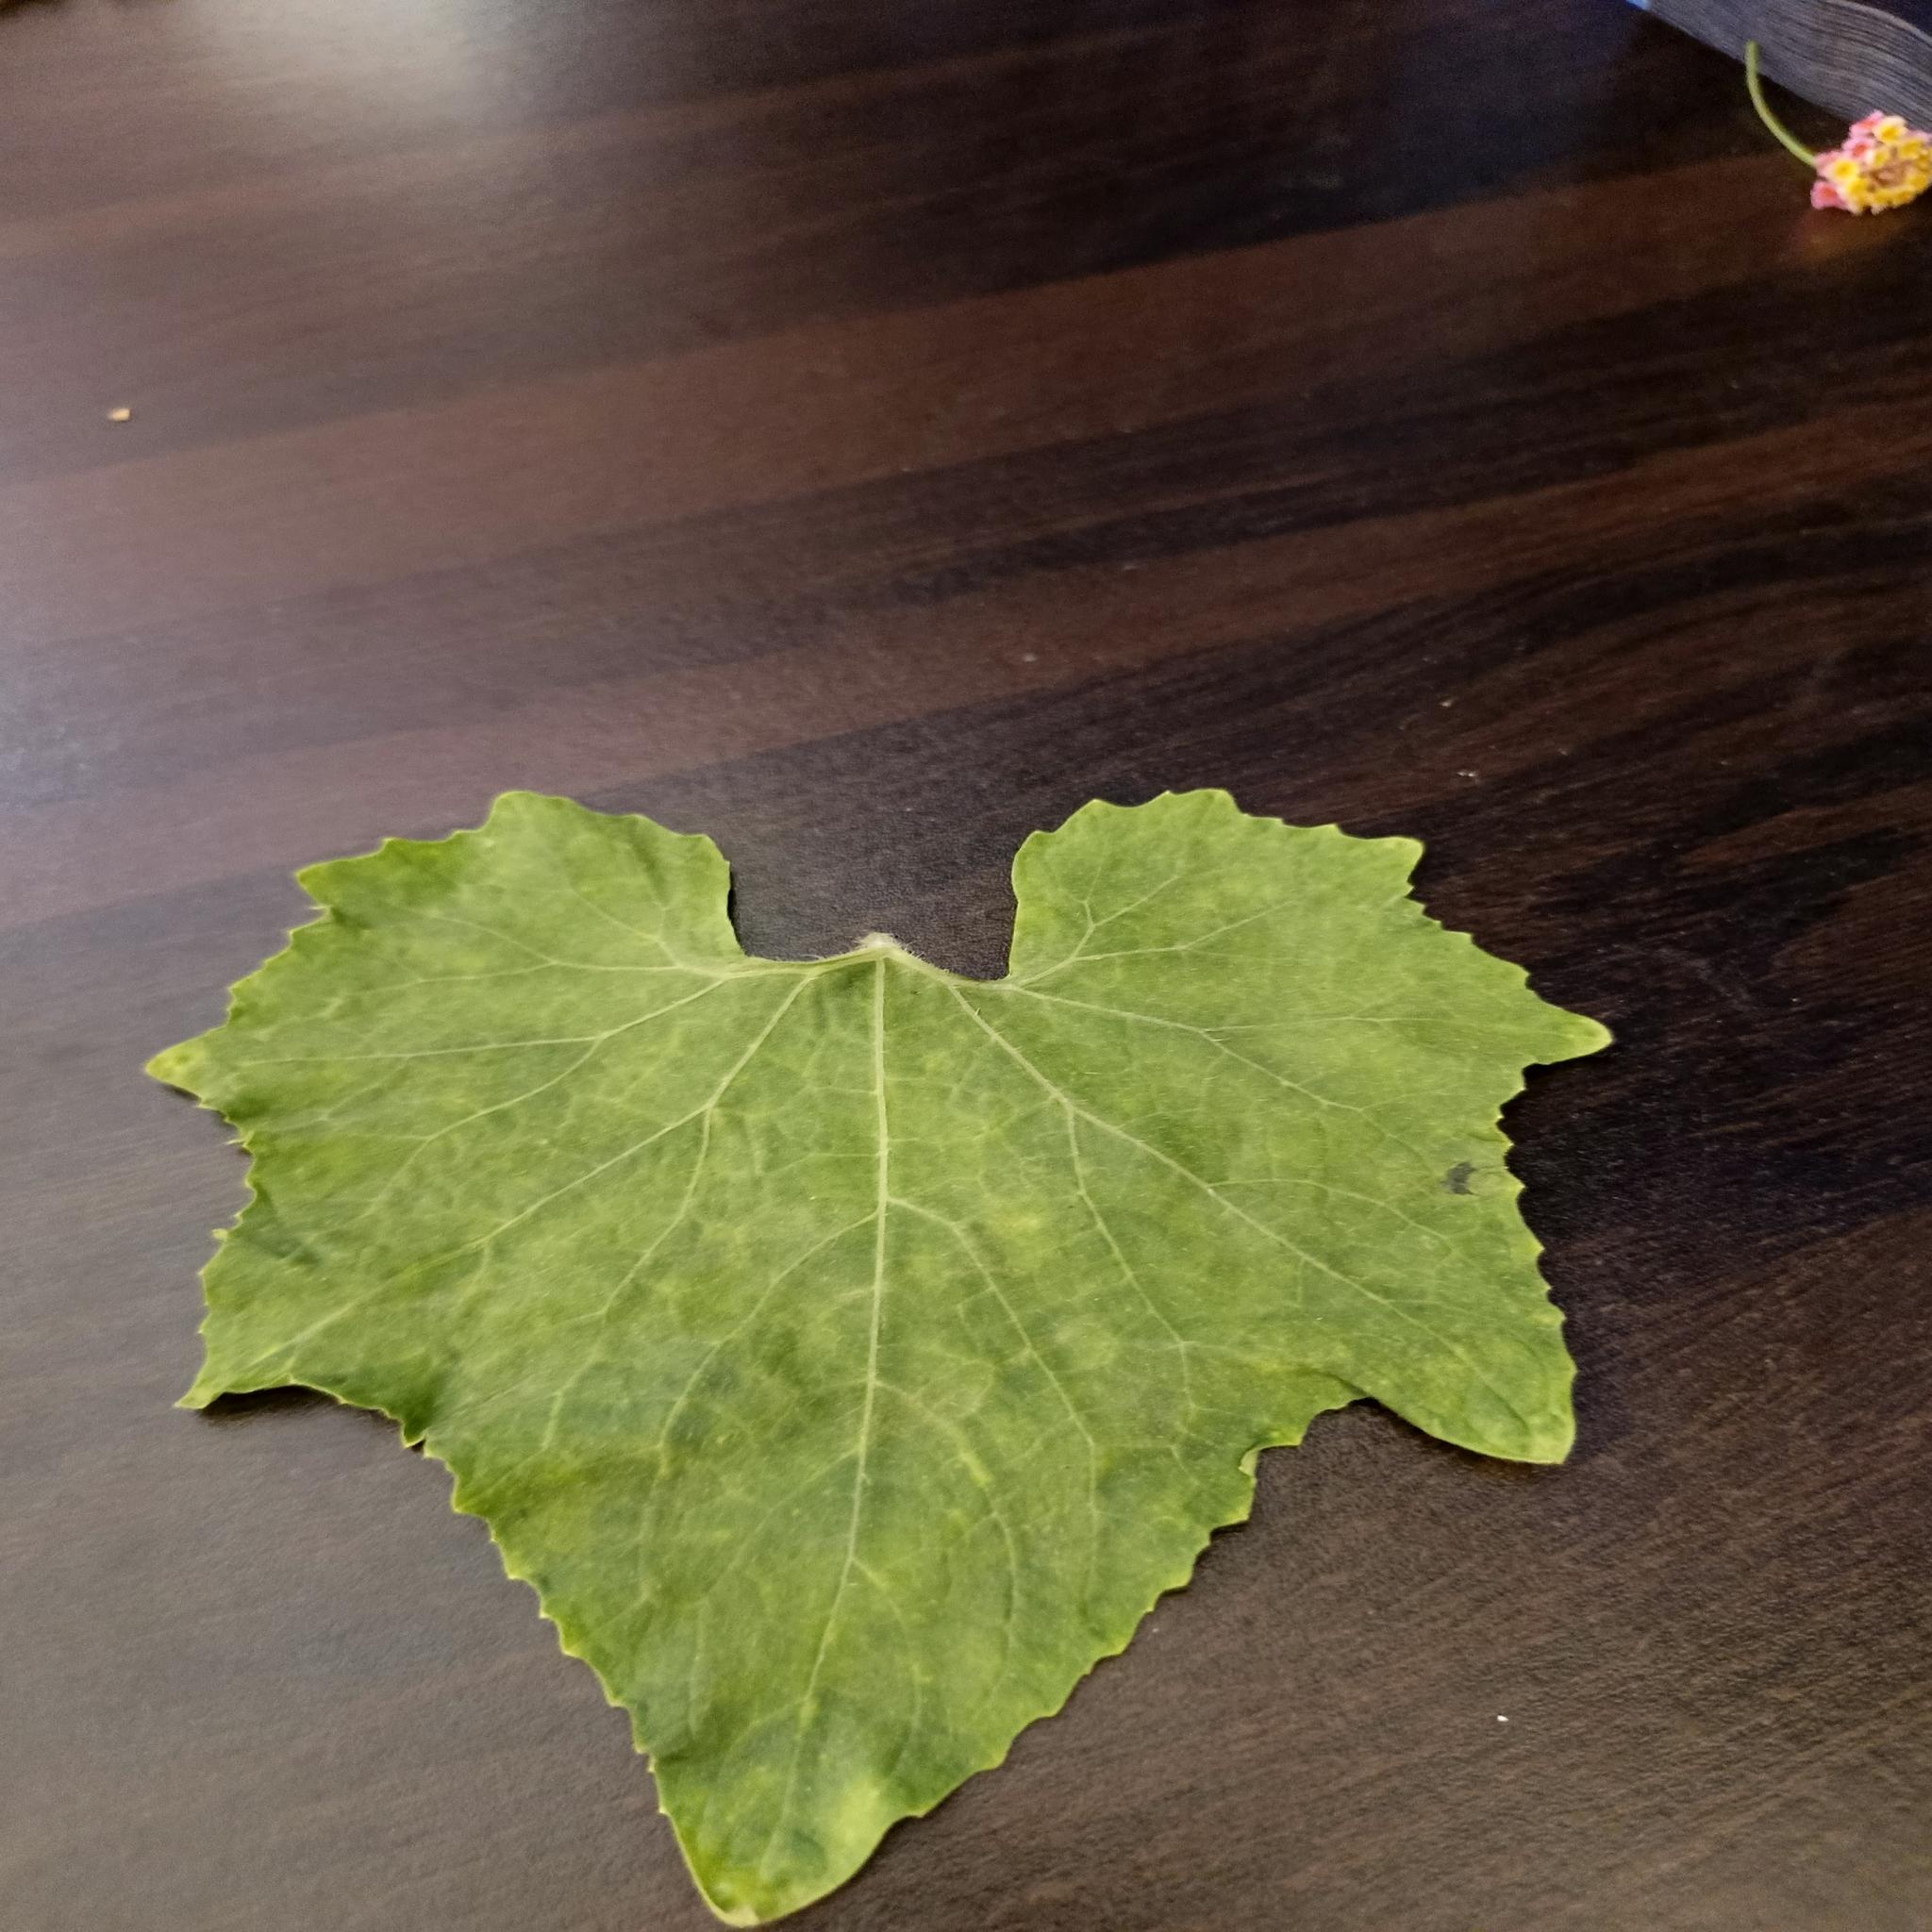
Label: Healthy